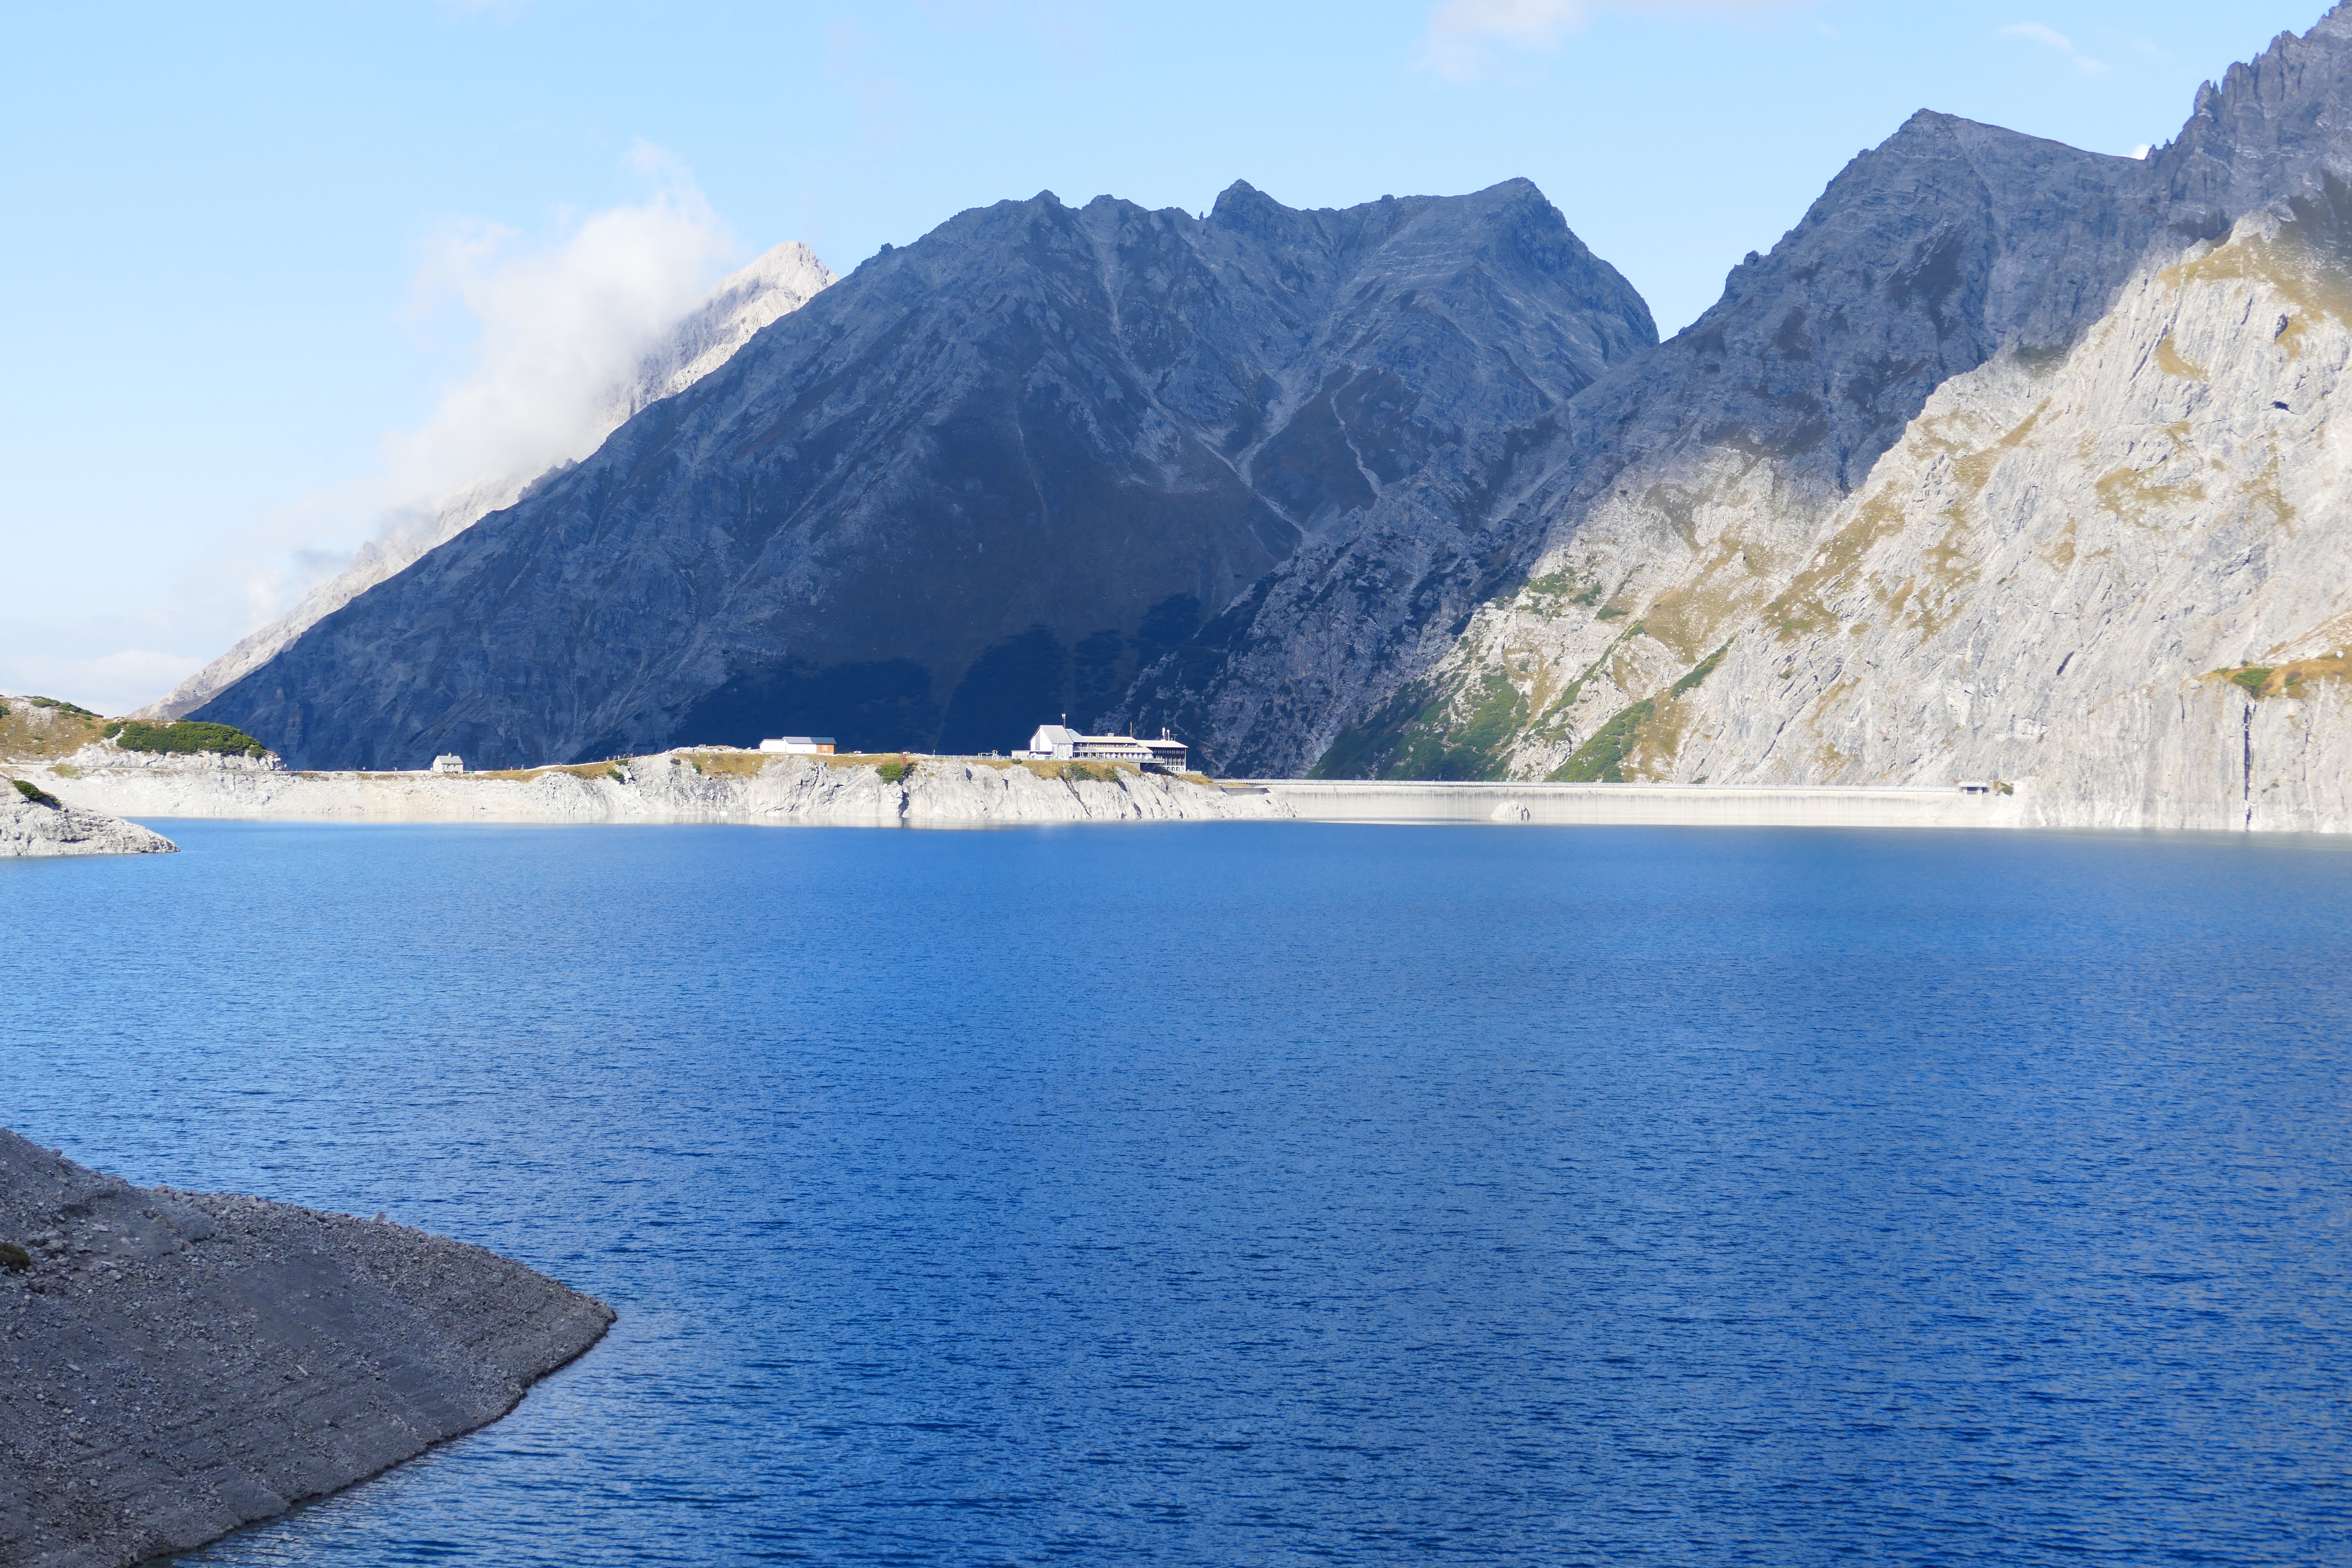
sea, coast, mountain, lake, building, mountain range, glacier, bay, blue, fjord, dam, reservoir, austria, mountains, montafon, vorarlberg, artificial, loch, crater lake, landform, energy generation, geographical feature, mountainous landforms, glacial landform, l ner lake, douglas cottage